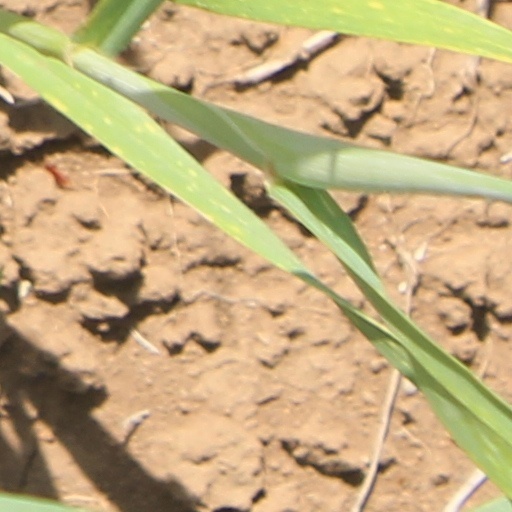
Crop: wheat